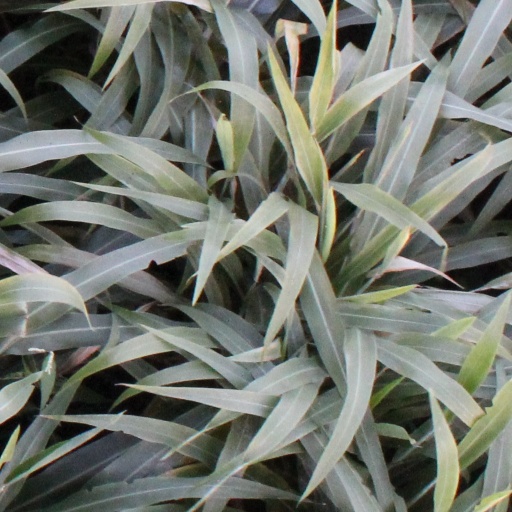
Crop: sorghum